British military intervention in the Sierra Leone Civil War

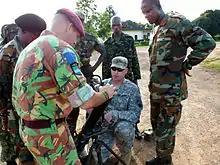
Soldiers from the British and United States armies training Sierra Leonean soldiers to use a mortar during 2011

According to Penfold, who served as High Commissioner until the week before the deployment of British troops, "The fact that the major country in the region, i.e. Nigeria, and a permanent member of the UN Security Council, i.e. the UK, took an active interest was crucial in resolving the conflict". On the other hand, he believed that the international community had failed to recognise that the Sierra Leone Civil War was part of a larger conflict in the sub-region, and "it was not until the problem of Charles Taylor and Liberia was addressed that the conflict was resolved". In a later book, Penfold praised Richards' leadership of the operation, stating that it was "extremely fortunate that Operation Palliser was under the command of an officer of the calibre of David Richards, with his knowledge of the situation and his experience and commitment. David Richards knew that with the resources available he could do more than just assist an evacuation ... he realised that he could actively stabilise the situation". Richards received the Distinguished Service Order for his leadership of British forces in Sierra Leone, while several other personnel received decorations for gallantry or distinguished service.